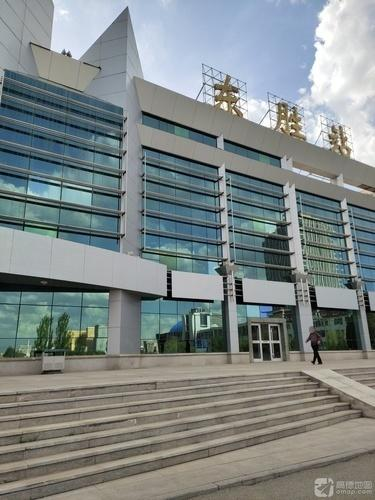
地标名称：东胜站
所在城市：鄂尔多斯市·东胜区